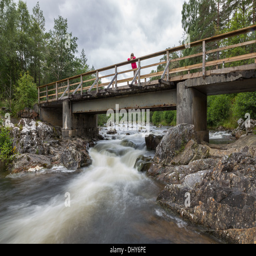
young girl watches water flowing under a bridge